Huntington, Oregon

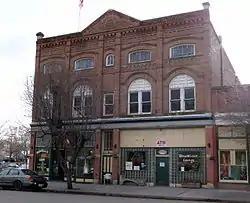
The Oregon Commercial Company Building is listed on the National Register of Historic Places

The Huntingtons maintained a small trading post on their land. In 1884, the rails of the Oregon Short Line and the Oregon Railroad and Navigation Company line were joined in Huntington. Since that time, Huntington has been an important railway division point. With the advent of the railroad came J.T. Fifer, who had been selling general merchandise to the construction crews moving his goods from town to town as the work progressed. Shortly after Fifer arrived, the Huntingtons closed up, leaving him alone in the general merchandise business. The Oregon Construction Company followed soon, with a stock of general merchandise, a blacksmith shop, the Pacific Hotel, several boarding houses and restaurants and a number of saloons.